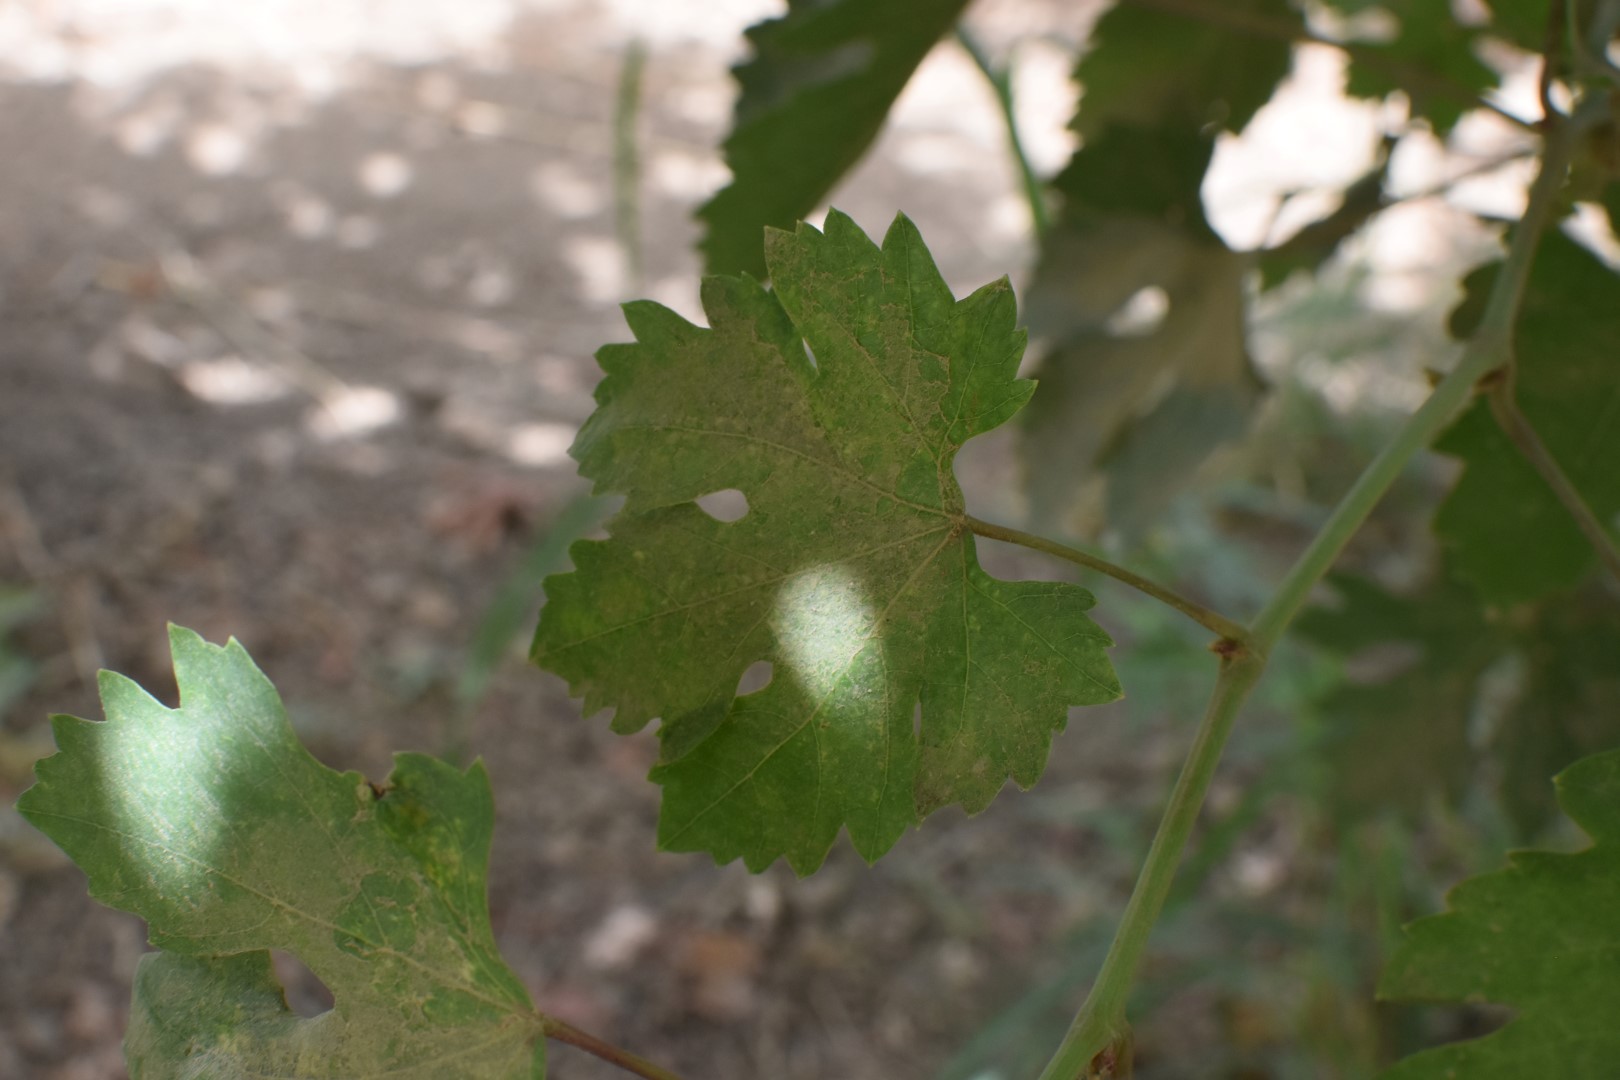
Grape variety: Riasi